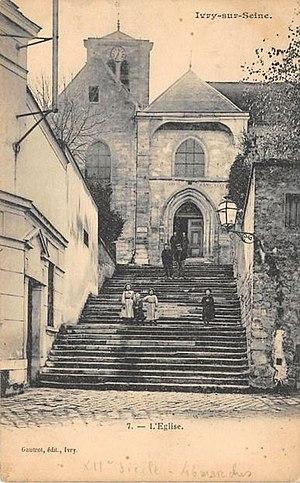
Ivry-sur-Seine.: L'église vue des escaliers
L'église Saint-Pierre-Saint-Paul est une église catholique située à l'angle de la rue Gaston-Cornavin et de l'avenue Maurice-Thorez à Ivry-sur-Seine, dans le département français du Val-de-Marne.